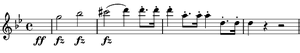
La Symphonie nᵒ 83 en sol mineur, Hob. I:83, est la deuxième symphonie Parisienne écrite par le compositeur autrichien Joseph Haydn en 1785. Elle fut publiée par les éditions Artaria de Vienne en décembre 1787. Elle est souvent connue comme la Symphonie « La Poule ».